Hopewell Rosenwald School

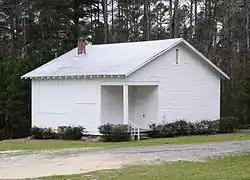
Hopewell Rosenwald School, March 2012

Hopewell Rosenwald School is a historic Rosenwald school located near Clarks Hill in McCormick County, South Carolina. It was built in 1926–1927, and is a One Teacher Community Plan school consisting of two smaller rooms and one large room.